NSB Class 71

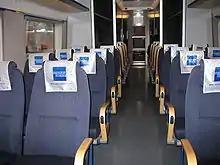
The interior of a Class 71 train

The Class 71 is capable of speeds up to , compared to in the original. This speed was chosen to make it possible to get from Oslo Central Station to Oslo Airport, Gardermoen in less than 20 minutes. The signalling system ATC-2 is built for , and could not be adopted for much more than that. The three car units (resp. four car units) can only be separated at a railway workshop, and are never used in anything but their native car configuration.